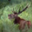
Label: deer